BL 13.5-inch Mk I – IV naval gun

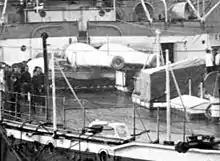

The gun was designed to match the new large guns of the French battleships. Development and manufacture occurred far slower than intended. The first ships armed with the 13.5 in gun were four of the s: , , and , which were laid down in 1882-83 and completed in 1888-89. The "Howe" and the "Rodney" were laid down to the same dimensions as the preceding , which was designed for 12 in 45 ton guns. The increase in weight of the 13.5 in guns, their mountings and ammunition increased draught from to , and increased displacement by . The "Anson" and "Camperdown" were laid down later, to greater dimensions. All four ships carried their 13.5 in guns in twin barbettes on the centreline at each end of the superstructure.